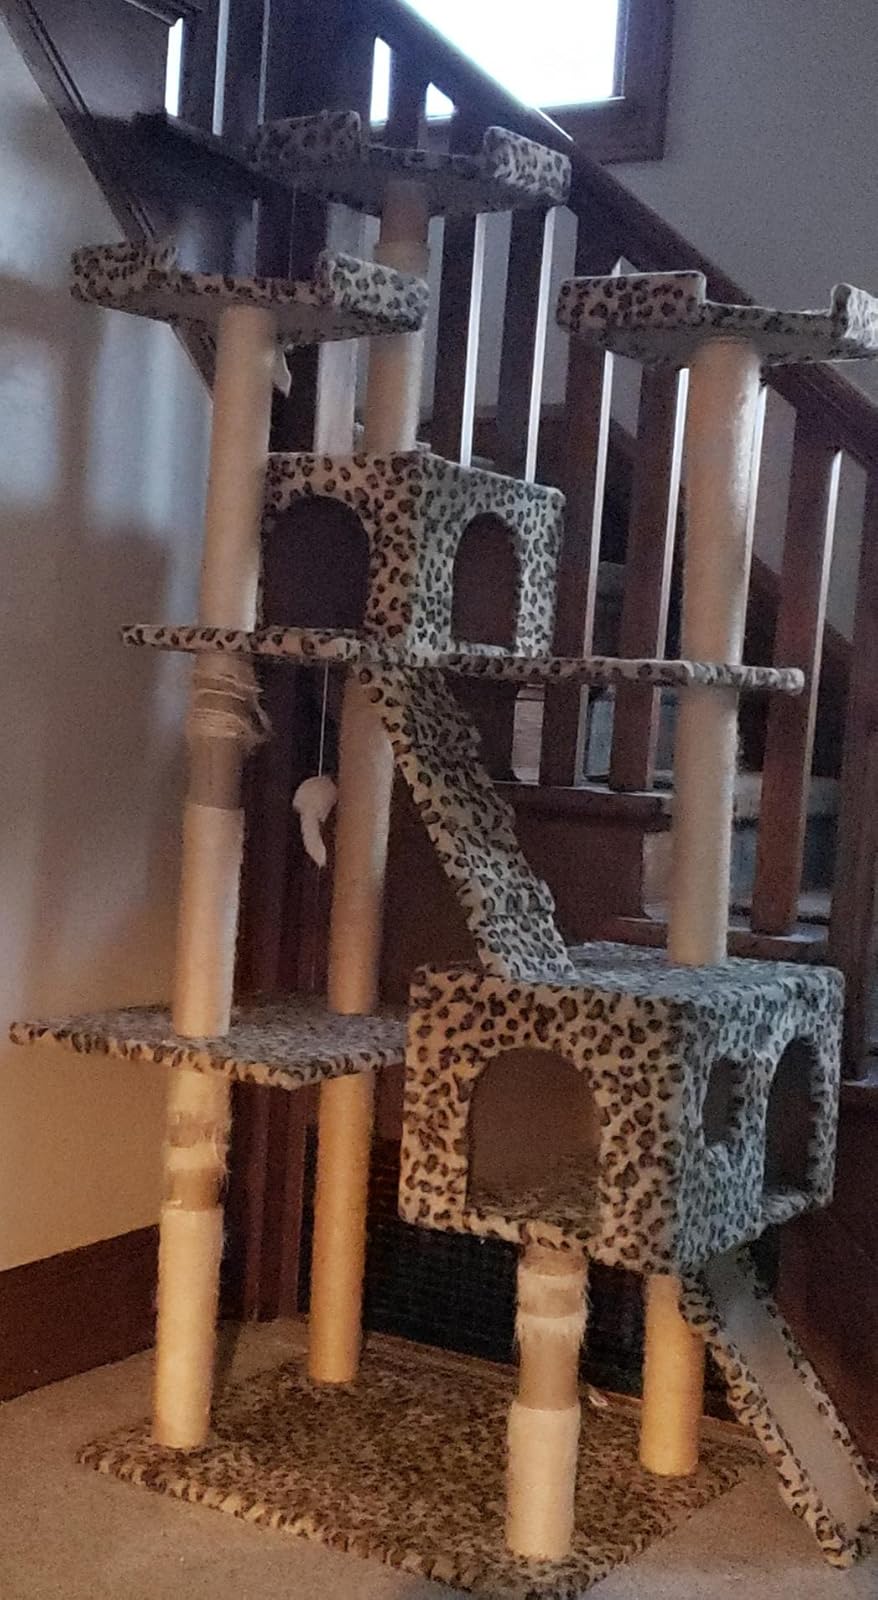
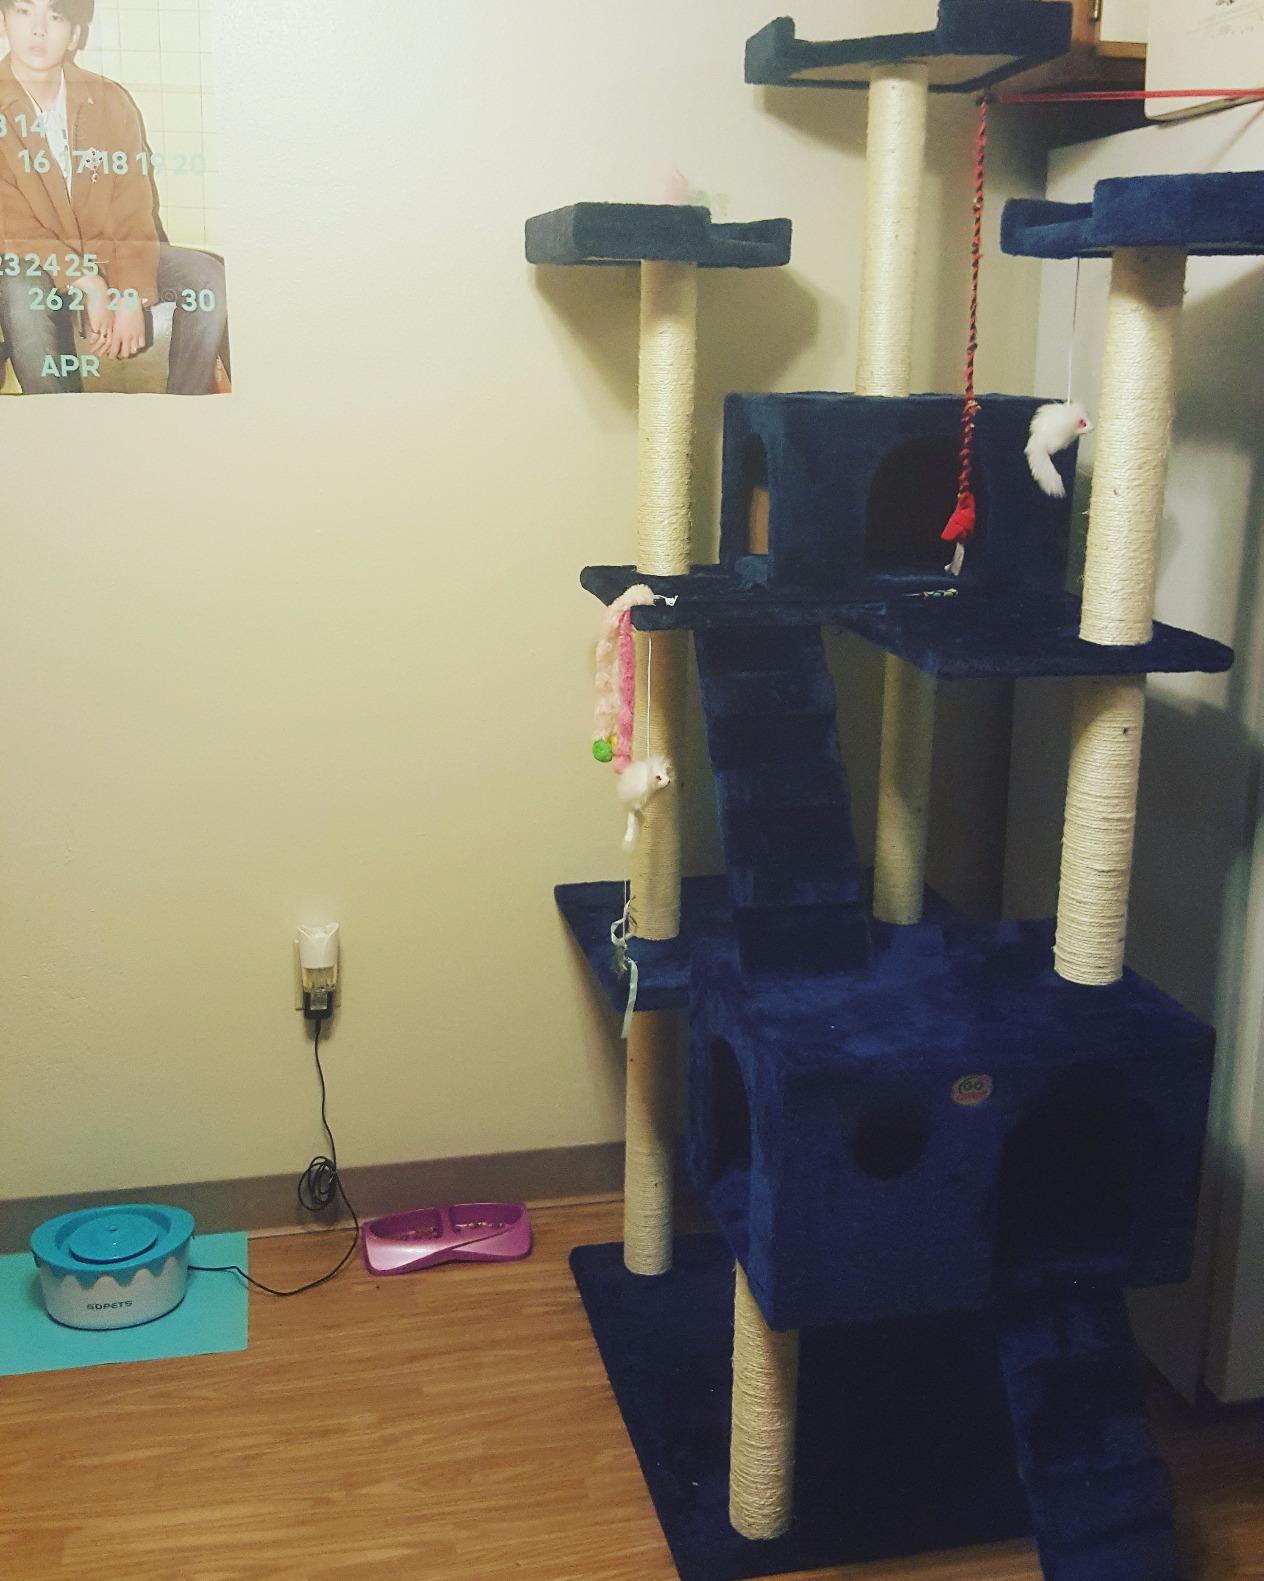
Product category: items_cat tree
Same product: no